SM-sarja

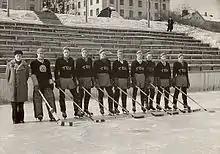
TBK (Tammerfors Bollklubb) in 1945

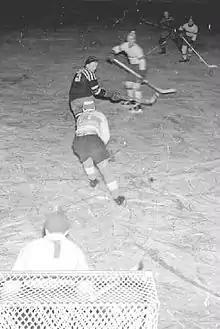
Ilves against HJK in 1949

Until 1955 the Winner of the SM-sarja received the Aaro Kivilinna memorial award. After 1955 the winner was given the "Kanada-malja" ("Canada Cup") as the official rotating award of SM-sarja.